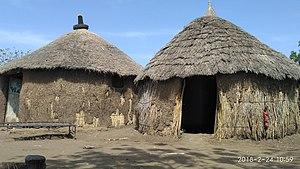
La culture du Soudan se veut un aperçu de la multitude des pratiques culturelles observables des 30 000 000 d'habitants des deux Soudans.